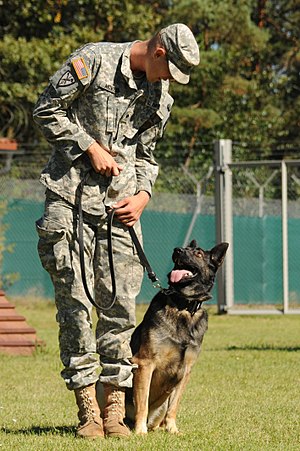
Hundetræning
En hund til træning.
Hundetræning er et overordnet ord for generel træning af en hund, med det formål at regulere hundens adfærd.